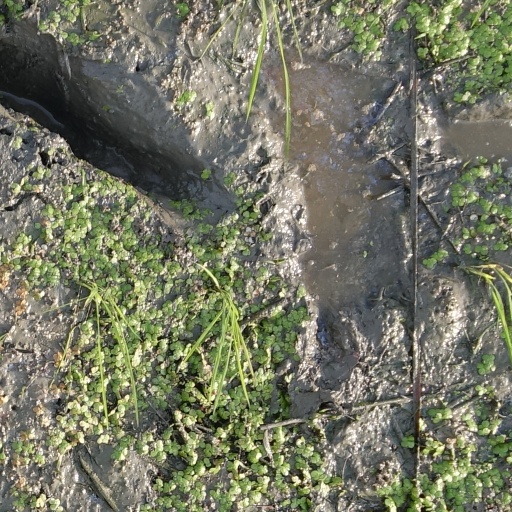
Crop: rice